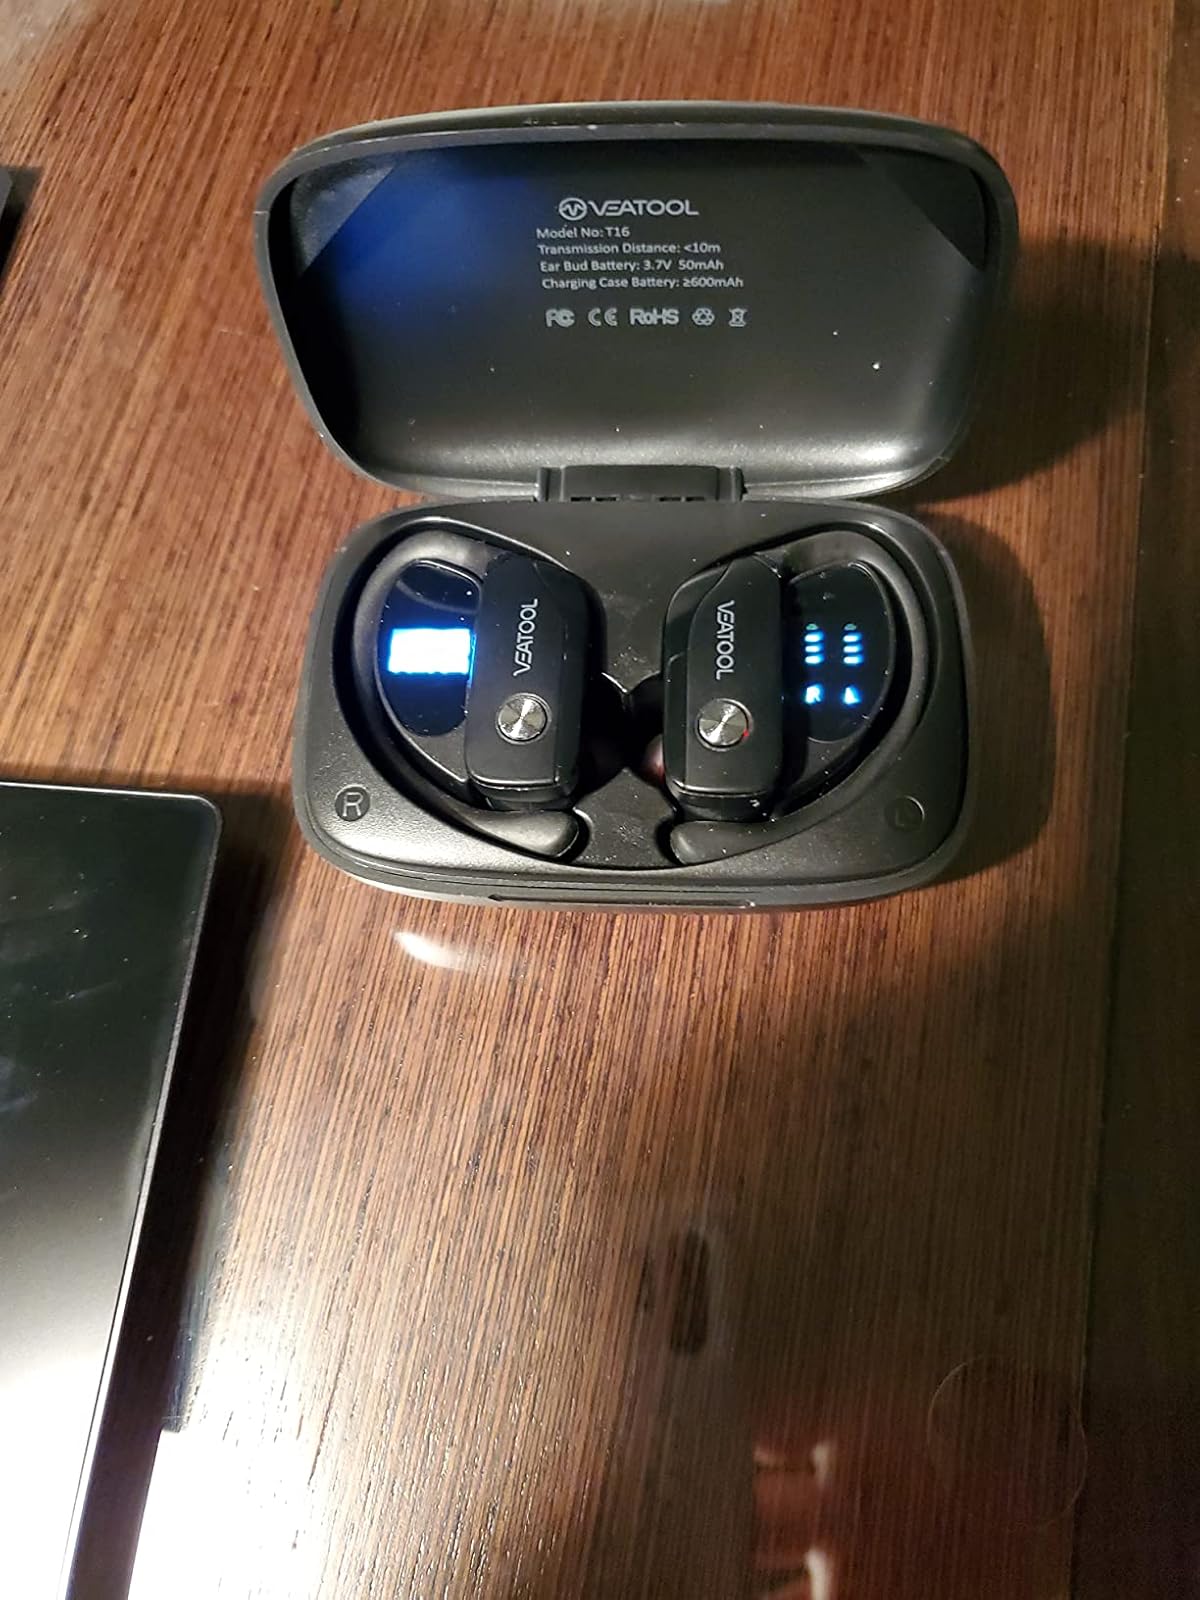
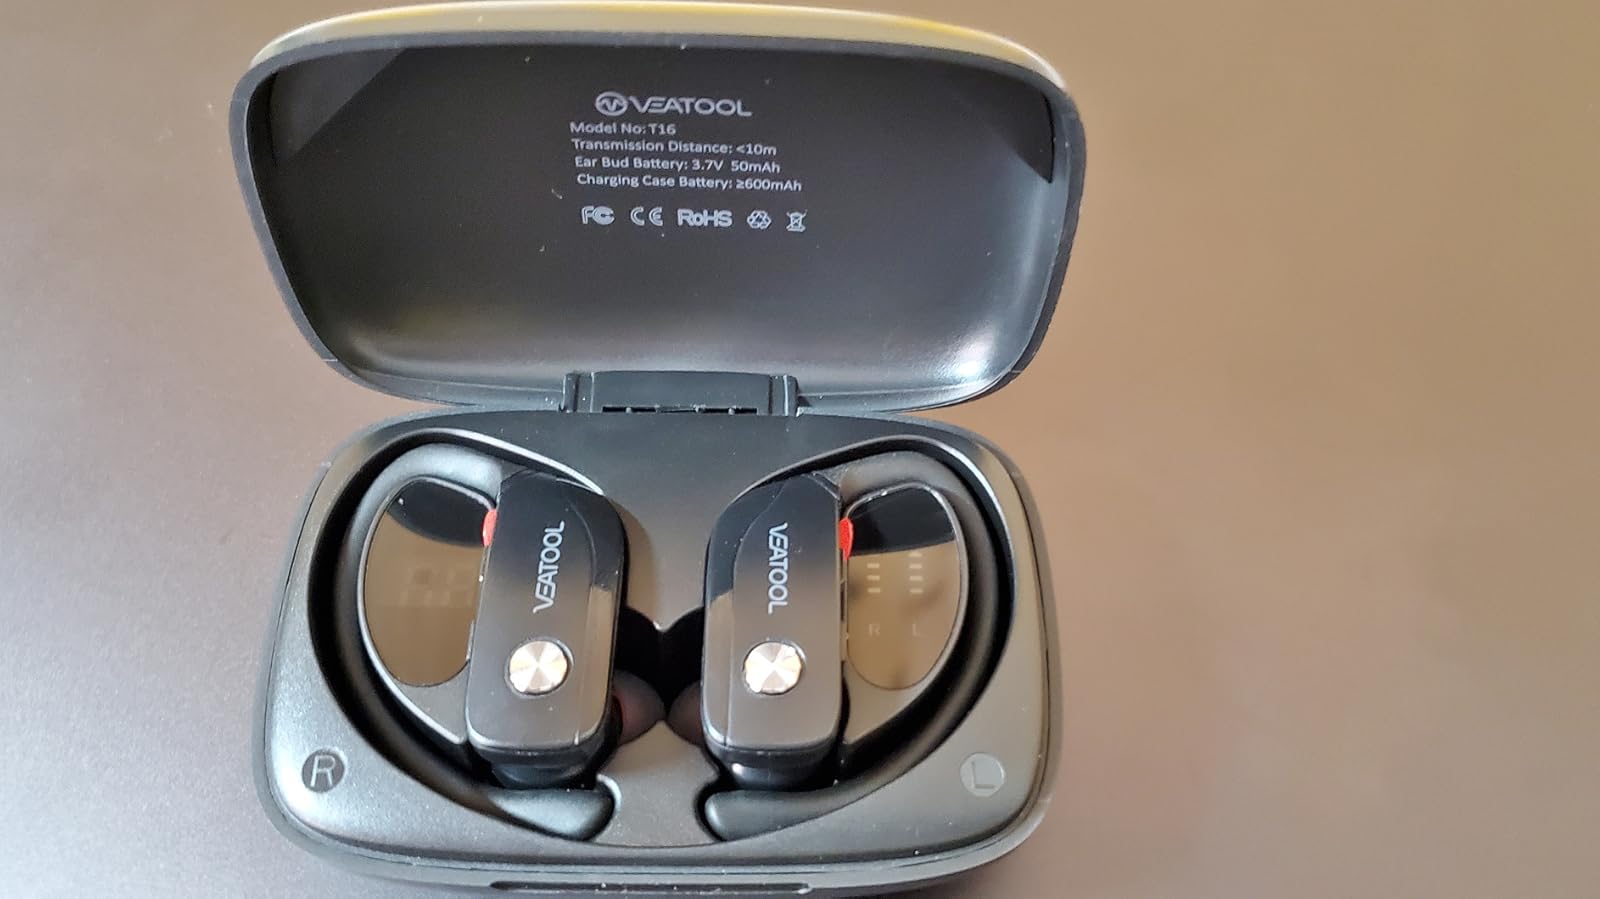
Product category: earbuds
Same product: no